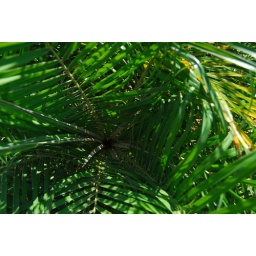
I have a black thumb. It's a small miracle that these trees have survived for over 2 years.